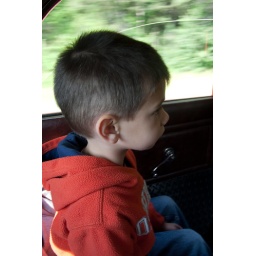
Tyler watches the landscape fly by as we cruise toward West Glacier in the rumble seat of a red bus.